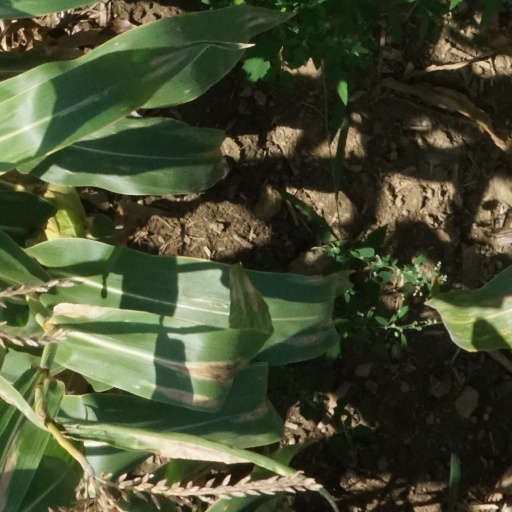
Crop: maize; corn